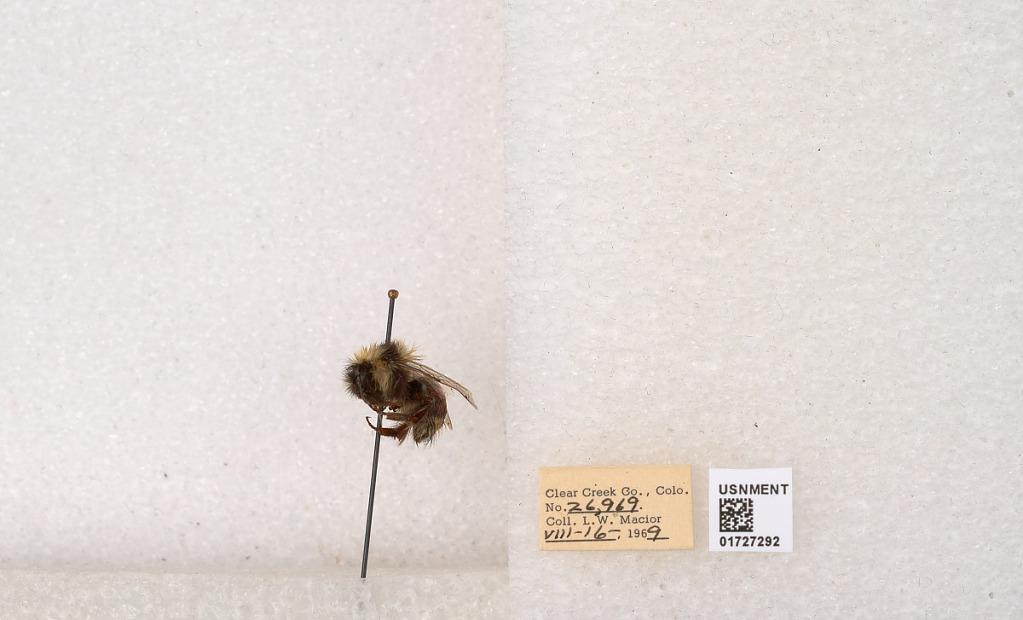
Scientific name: Bombus (Pyrobombus) sylvicola Kirby
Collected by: L. Macior
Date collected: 1969-8-16
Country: United States
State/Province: Colorado
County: Clear Creek
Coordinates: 39.7006, -105.694